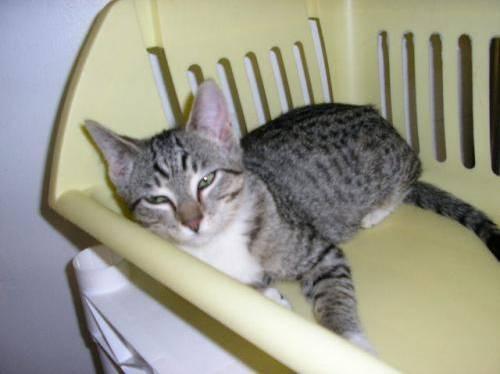
cat